Stockholm Palace

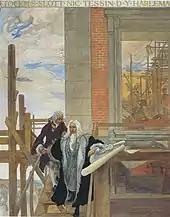
Hårleman and Tessin at the building site, an interpretation by Carl Larsson, 1896

The largest group of artists came from France. Between the years 1693 and 1699, sixteen French masons, painters and foundrymen arrived at Stockholm. At Tessin's initiative, the craftsmen had received an invitation through the Swedish diplomatic envoy in Paris, Daniel Cronström, to come and work for the Swedish king. They were offered yearly wages and accommodations. The sculptor René Chauveau started out with a salary of 1,000 riksdaler (approximately equal to US$49,550 in 2014) per year; he was among the highest paid in the group. Some artists had brought their families with them and they formed a French artists' colony. The family members often participated in the construction work. The whole group is referred to as "de fransöske hantwerkarne" (the French craftsmen). Most of them had received their education at the Académie royale de peinture et de sculpture in Paris and had worked at King Louis XIV's large palace construction at Versailles. Most of the craftsmen were Catholic, and they lived and worked in a very tight-knit community close to the French embassy in Stockholm. They could practice their Catholic faith within the colony, but this was strictly forbidden in the rest of Sweden at that time. When to building of the palace came to a halt in 1709, the colony was dissolved. Some craftsmen, such as René Chauveau and his family, returned to France, but most of them remained in Sweden until they died during the first part of the 18th century.